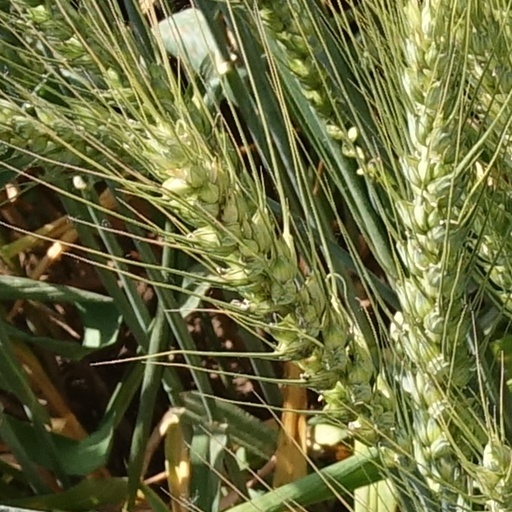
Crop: wheat